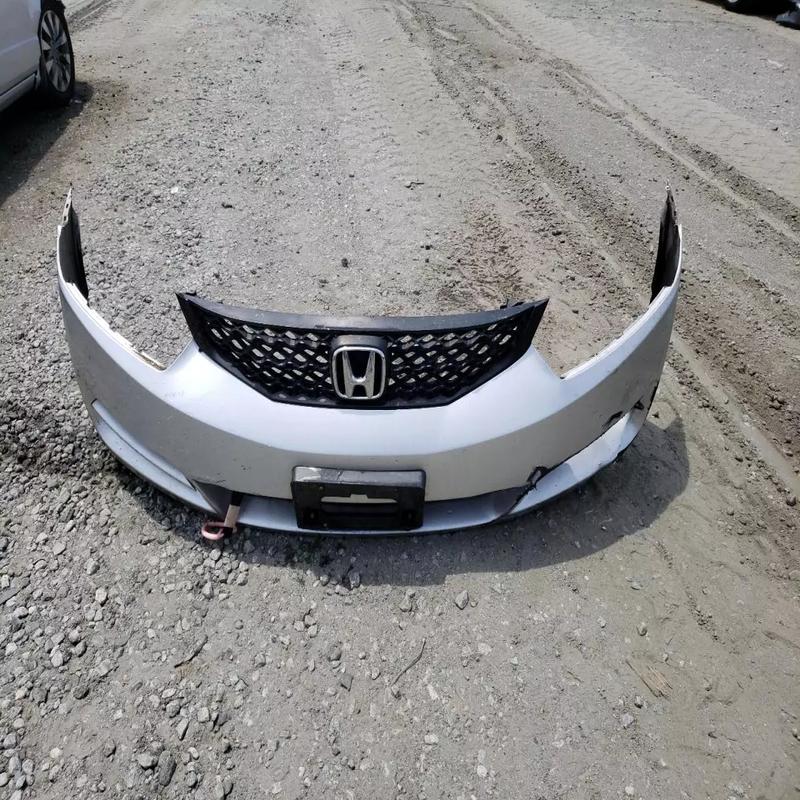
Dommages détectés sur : pare-choc avant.
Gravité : mineur